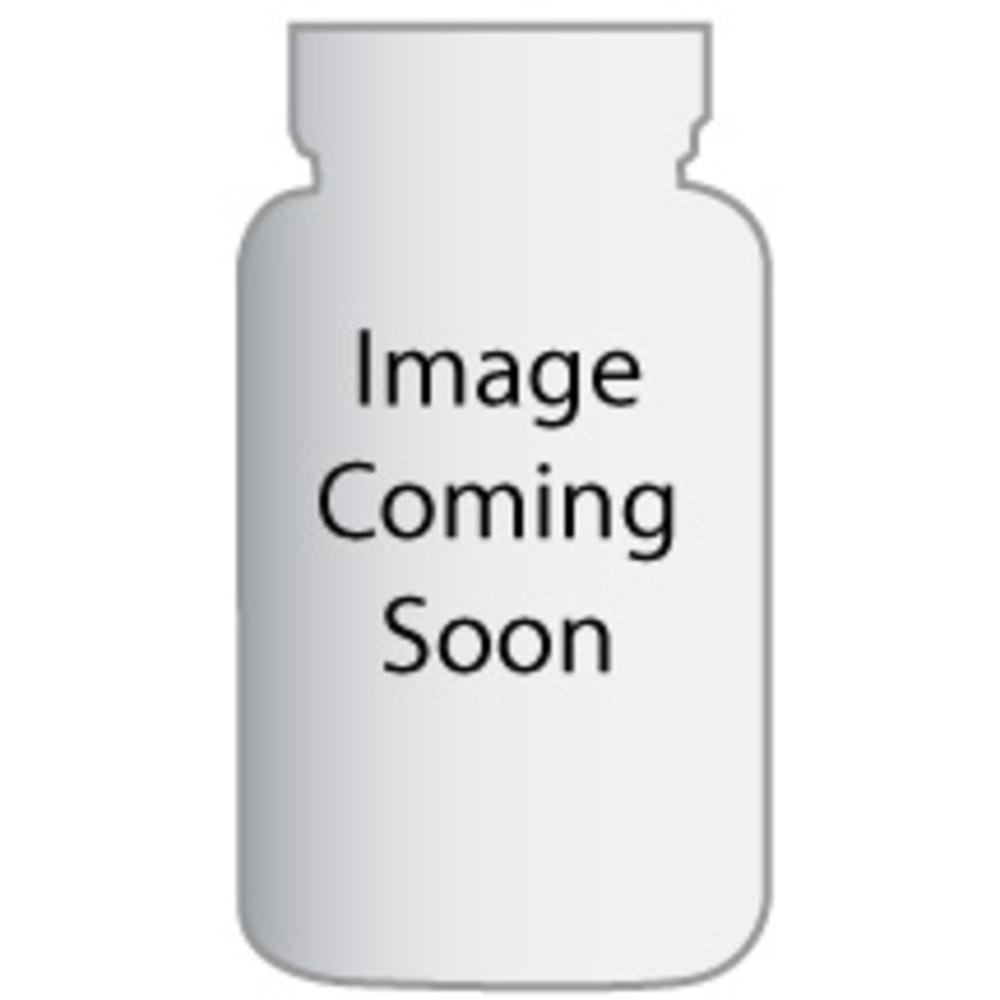
Item Name: Eden Foods Organic Vegetable Alphabets 16 oz. (Pack of 6)
Bullet Point 1: <p>Vegetable alphabet organic pasta from Eden Foods</p>
Bullet Point 2: <p>60% whole grain</p>
Bullet Point 3: <p>Source of fiber and protein</p>
Product Description: Save On Eden Foods 6X 16 Oz Organic Vegetable Alphabets A Celebration Of Letters, Numbers, And Colors From Organic Beet, Organic Carrot, Organic Spinach, And Organic Annatto Powder Blended With 60 Percent Freshly Milled Organic Whole Grain Durum Flour And 40 Percent Golden Amber Durum Wheat Semolina Flour. : Kosher (Note: This Is Informational Only. Always Check The Actual Product Label In Your Possession For The Most Accurate Ingredient Information Before Use. For Any Health Or Dietary Related Matter Always Consult Your Doctor Before Use.)
Value: 96.0
Unit: Fl Oz

Price: 13.13